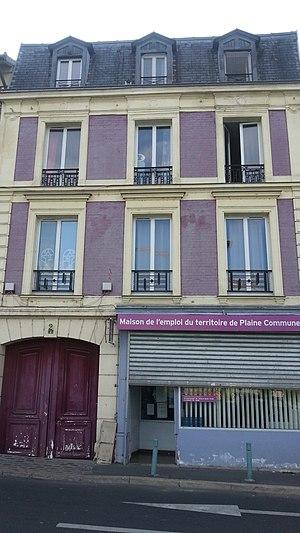
Le quai de la Marine est une voie publique de L'Île-Saint-Denis.